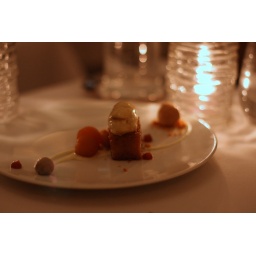
&lt;b&gt;Apple&lt;/b&gt; Sticky toffee cake, green apple sorbet, roasted apple, caramelized apple, caramel skin over apple ball